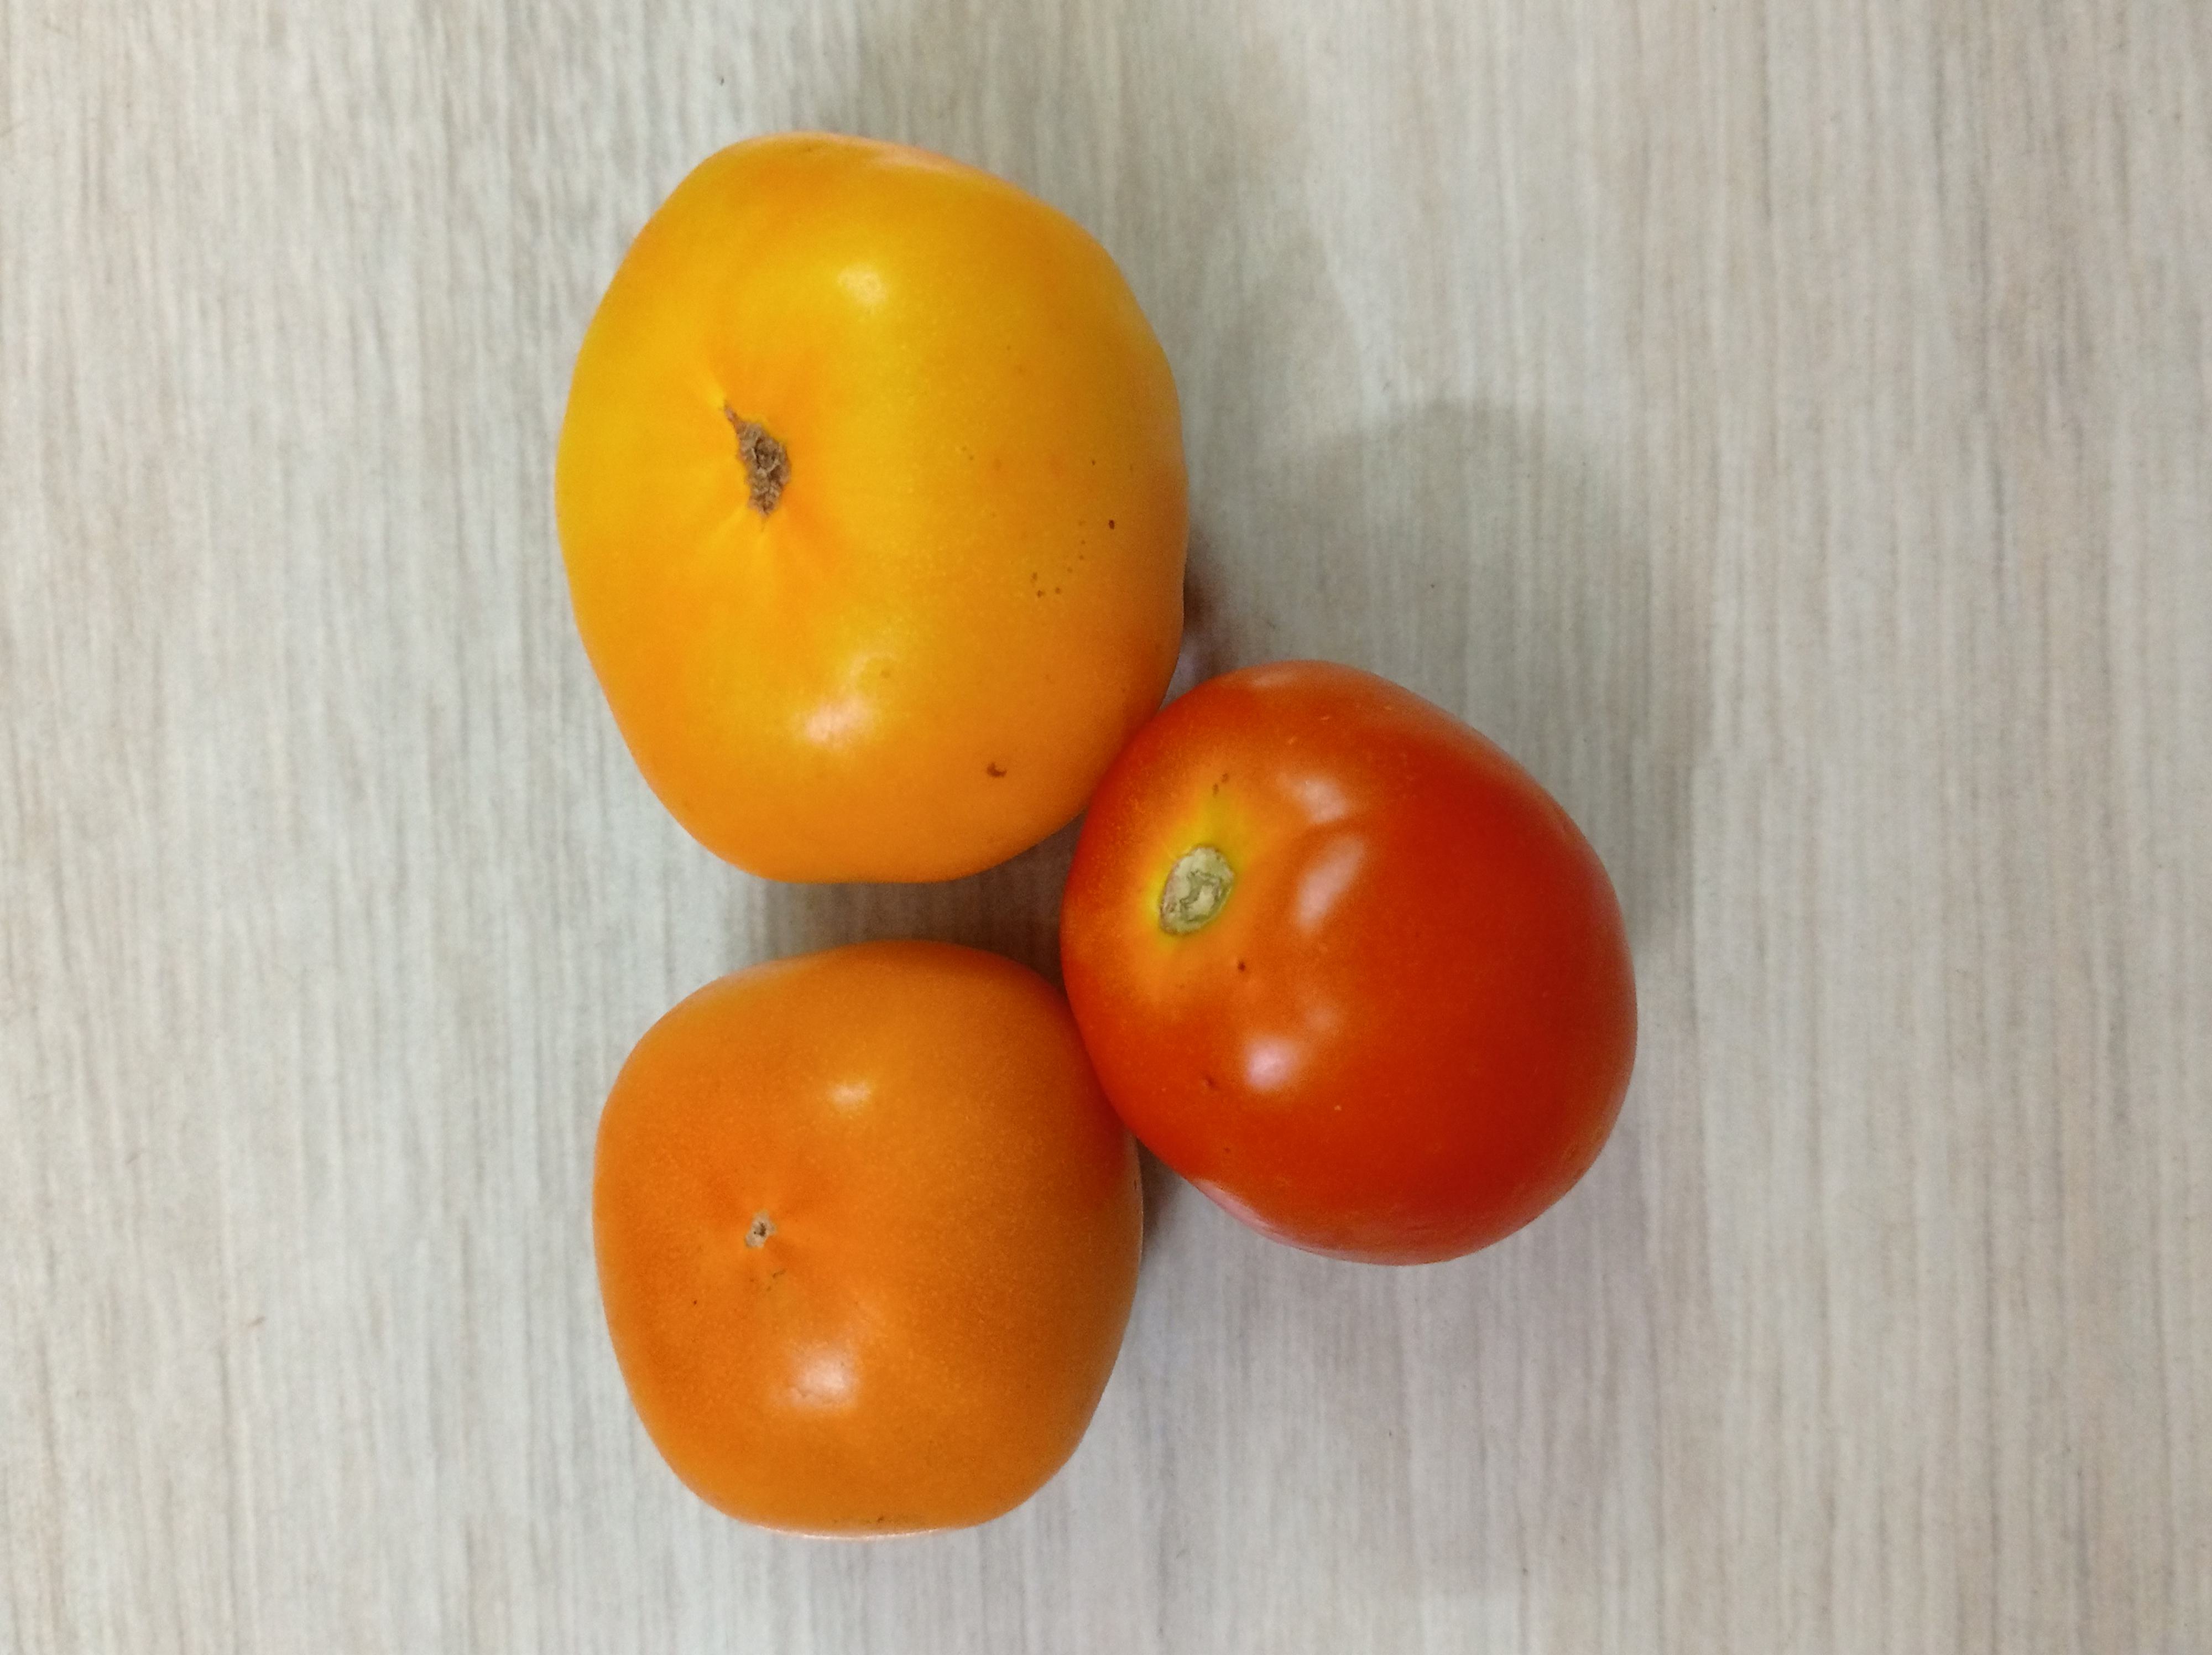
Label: Fresh